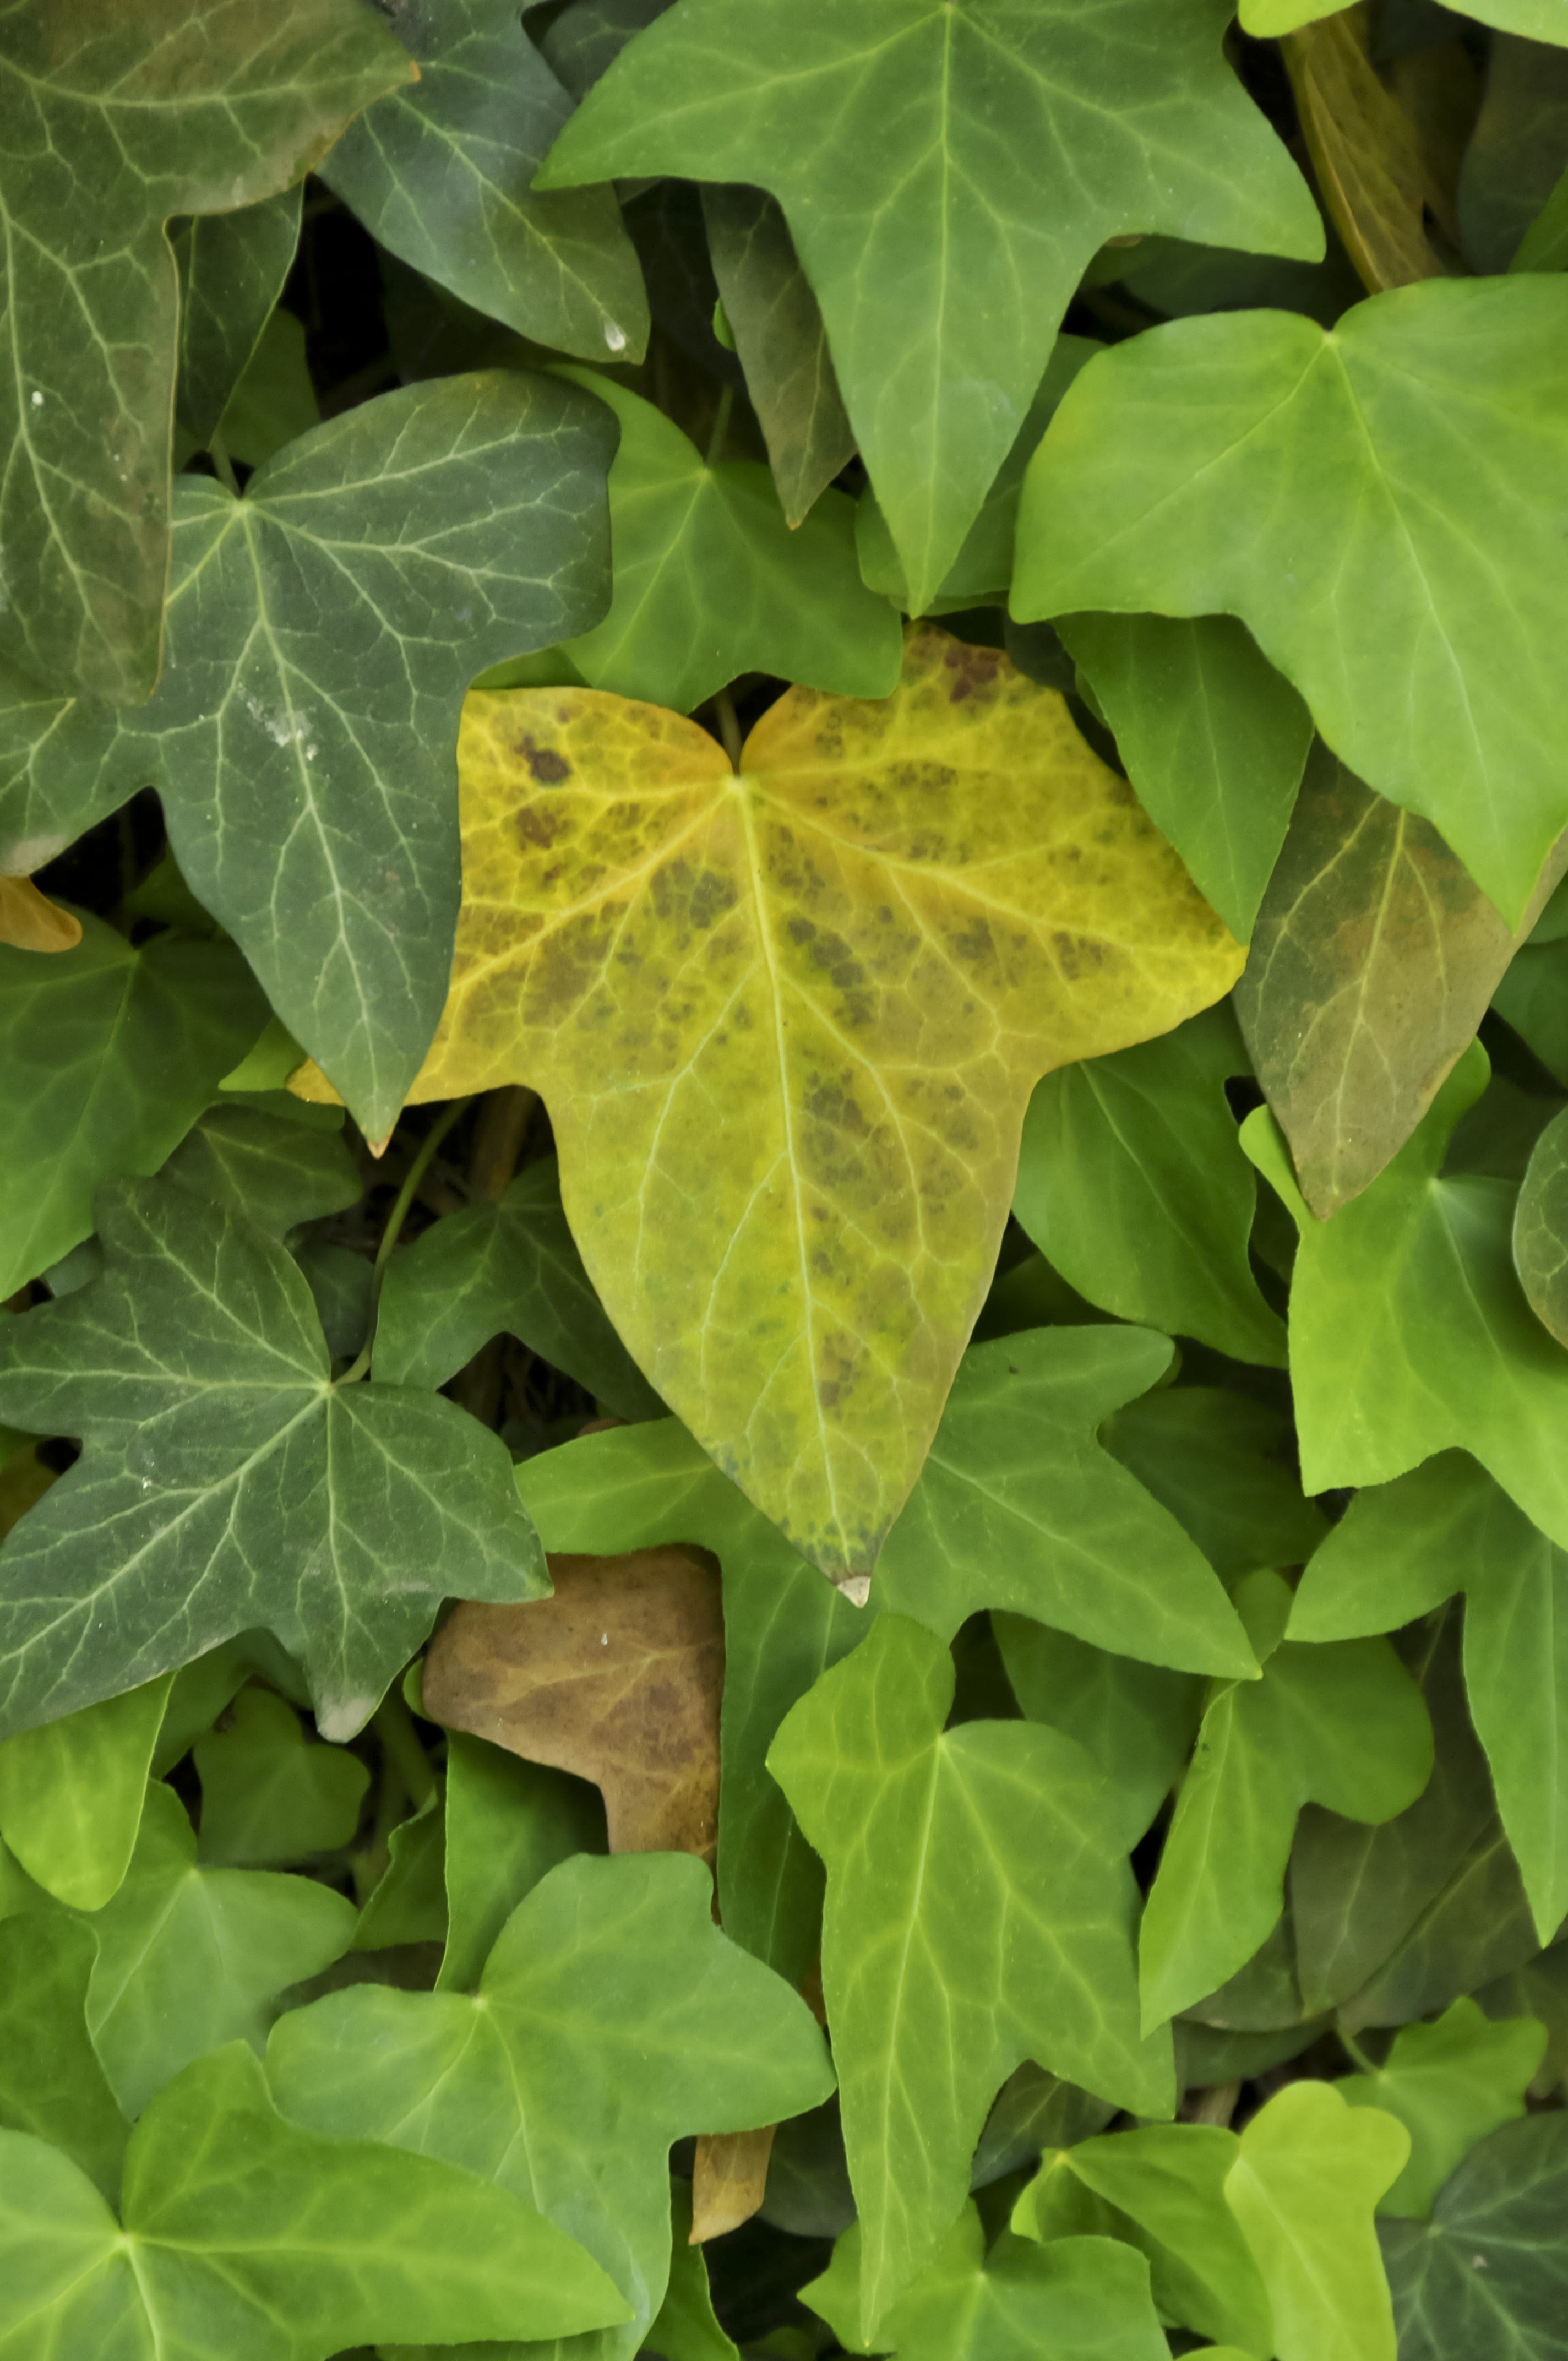
tree, plant, leaf, flower, green, ivy, botany, leaves, flowering plant, leaves background, annual plant, beginning of fall, woody plant, land plant, apiales